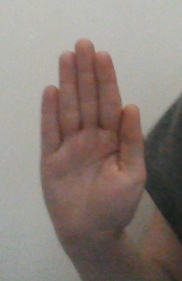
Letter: seen